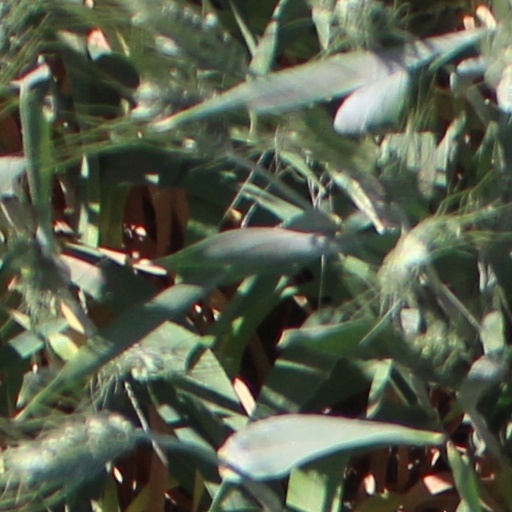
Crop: wheat